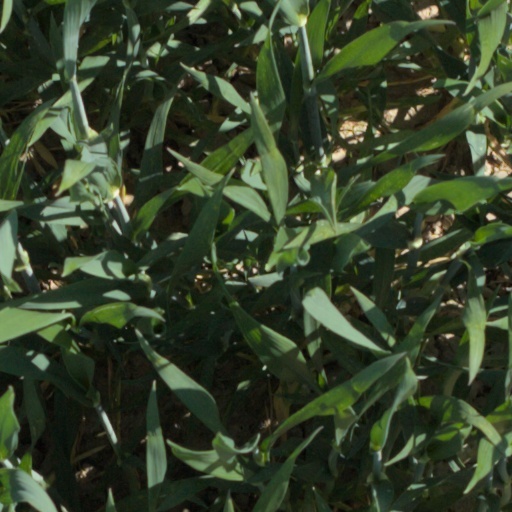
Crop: wheat